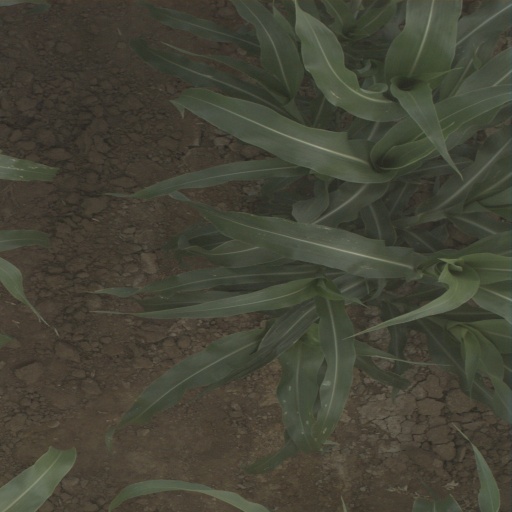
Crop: sorghum